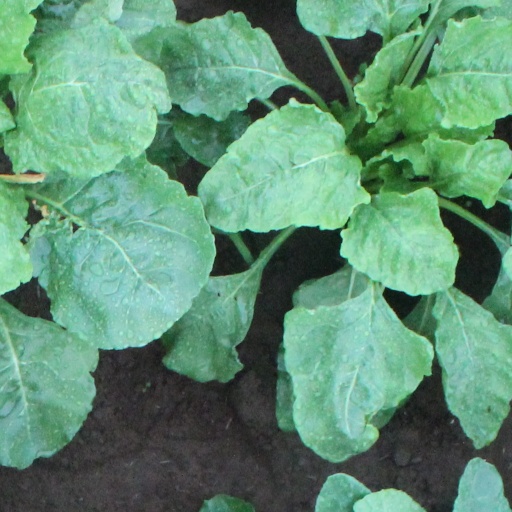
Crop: sugar beet